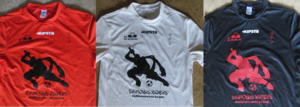
Les trois maillots portés par l'équipe des Shinobis Riders pour la saison 2016-2017.
L'Association Sans But Lucratif Shinobis Riders ou ASBL Shinobis Riders, plus communément désignée par Shinobis Riders, est un club de roller soccer belge, fondé à Bruxelles en 2009 et présidé par Joël Ogunade. Il s'agit du premier club de roller soccer à avoir vu le jour en Belgique et le seul existant dans le pays jusqu'à l'apparition du Bruxelles Roller Foot en 2013. Le club est membre de la Fédération Belge Francophone de Patinage et son équipe première évolue actuellement dans le Championnat de France de Roller Soccer.